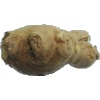
Label: ginger_root